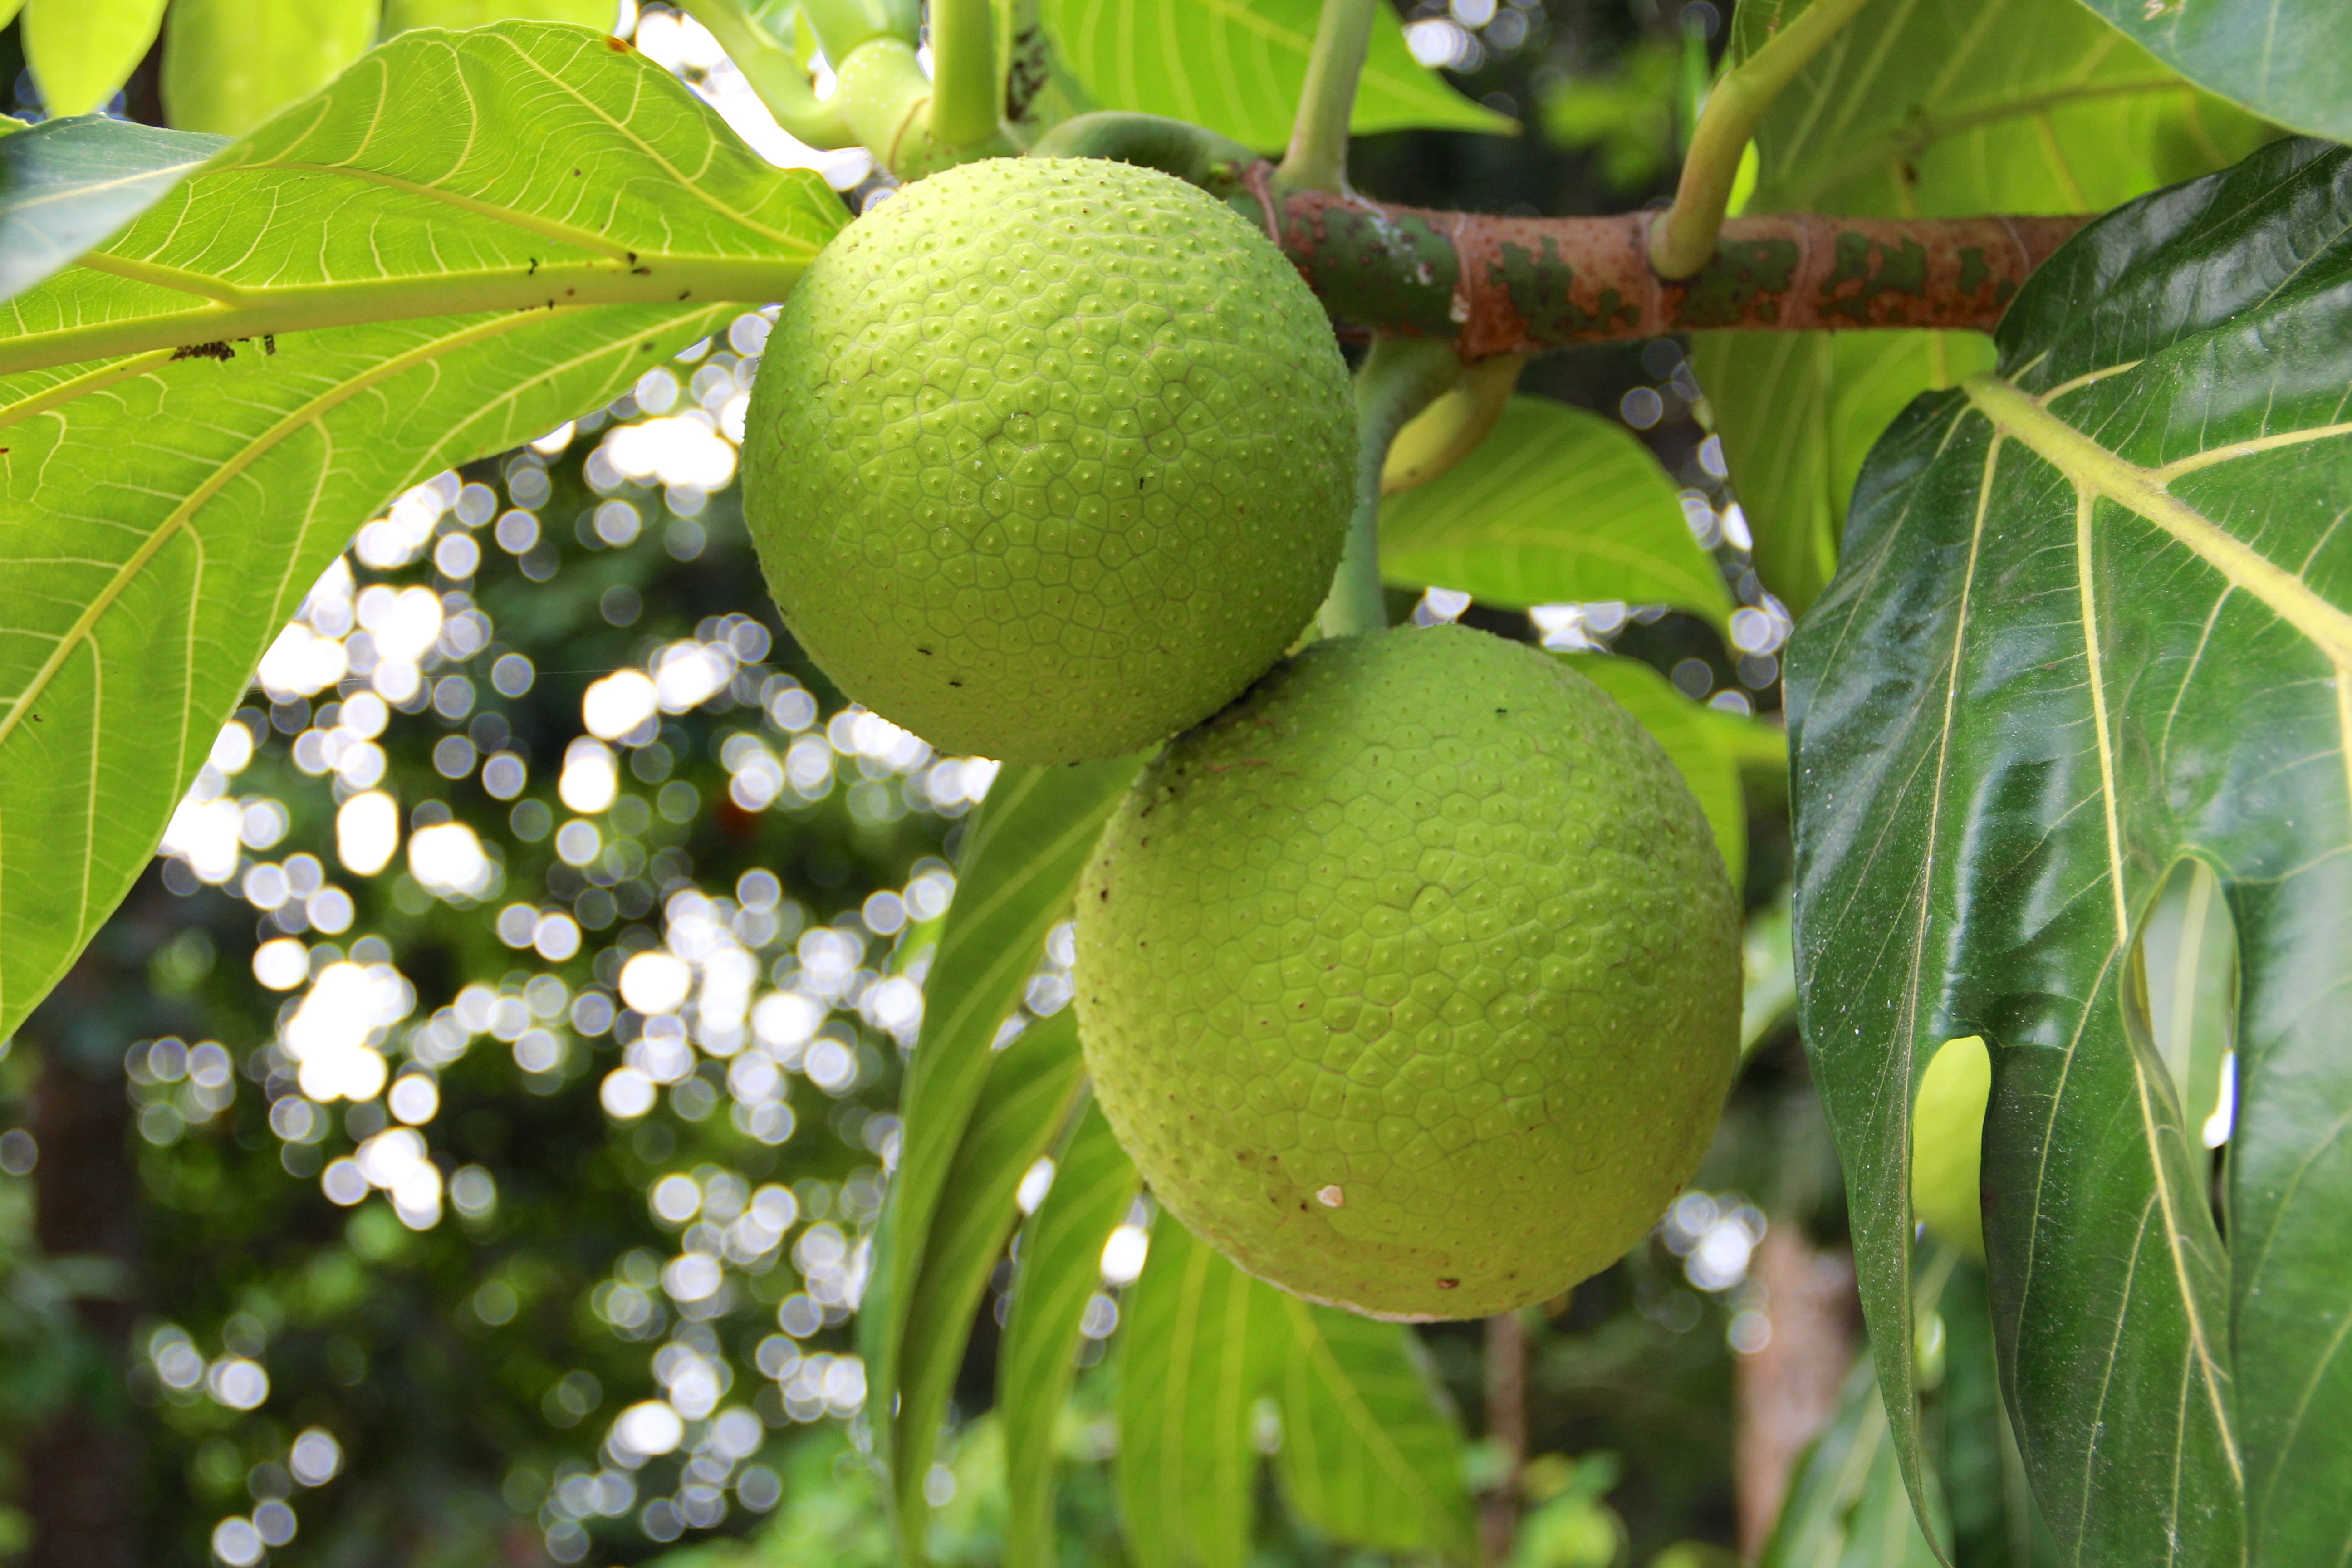
branch, plant, fruit, flower, food, green, jungle, produce, vegetation, rainforest, fruits, exotic, tropics, citrus, flowering plant, central america, bitter orange, land plant, key lime